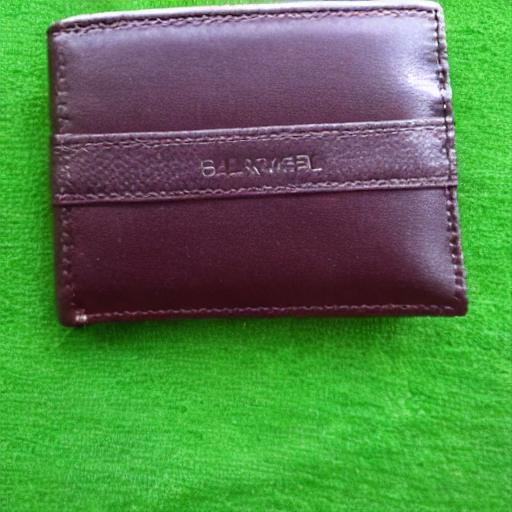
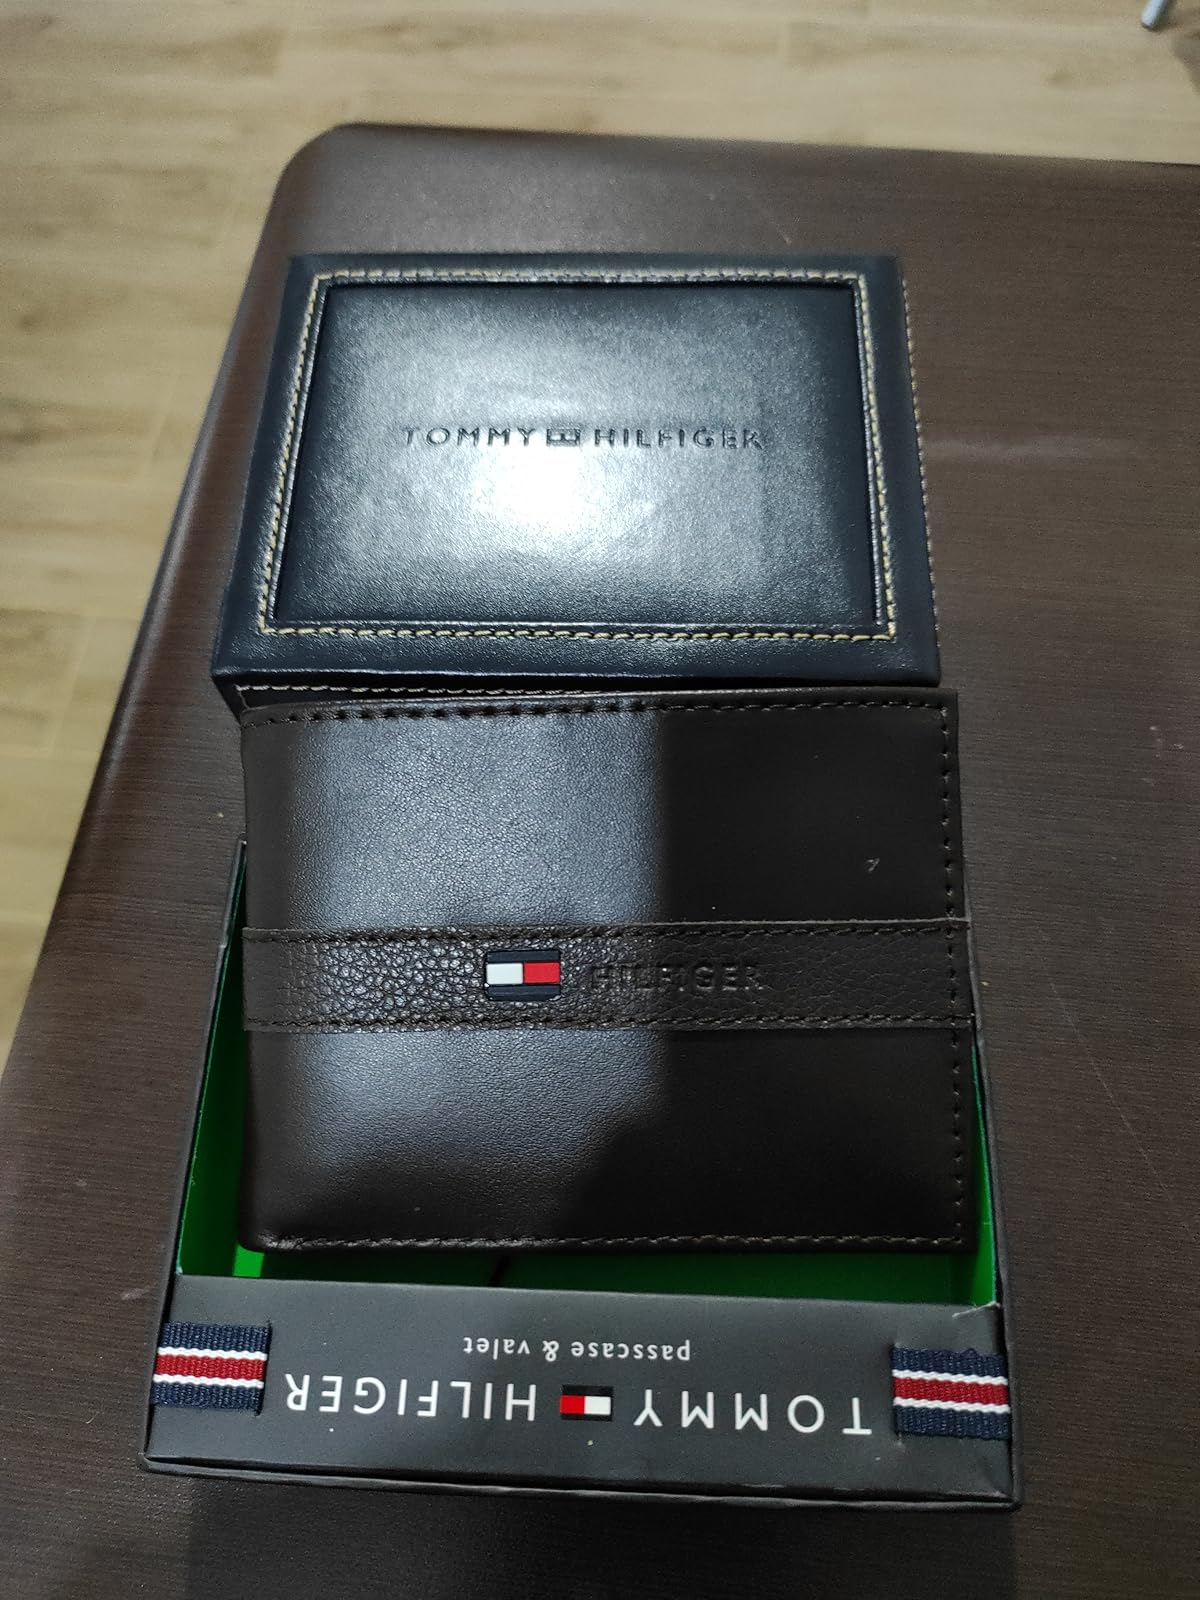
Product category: accessories_wallet
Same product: no